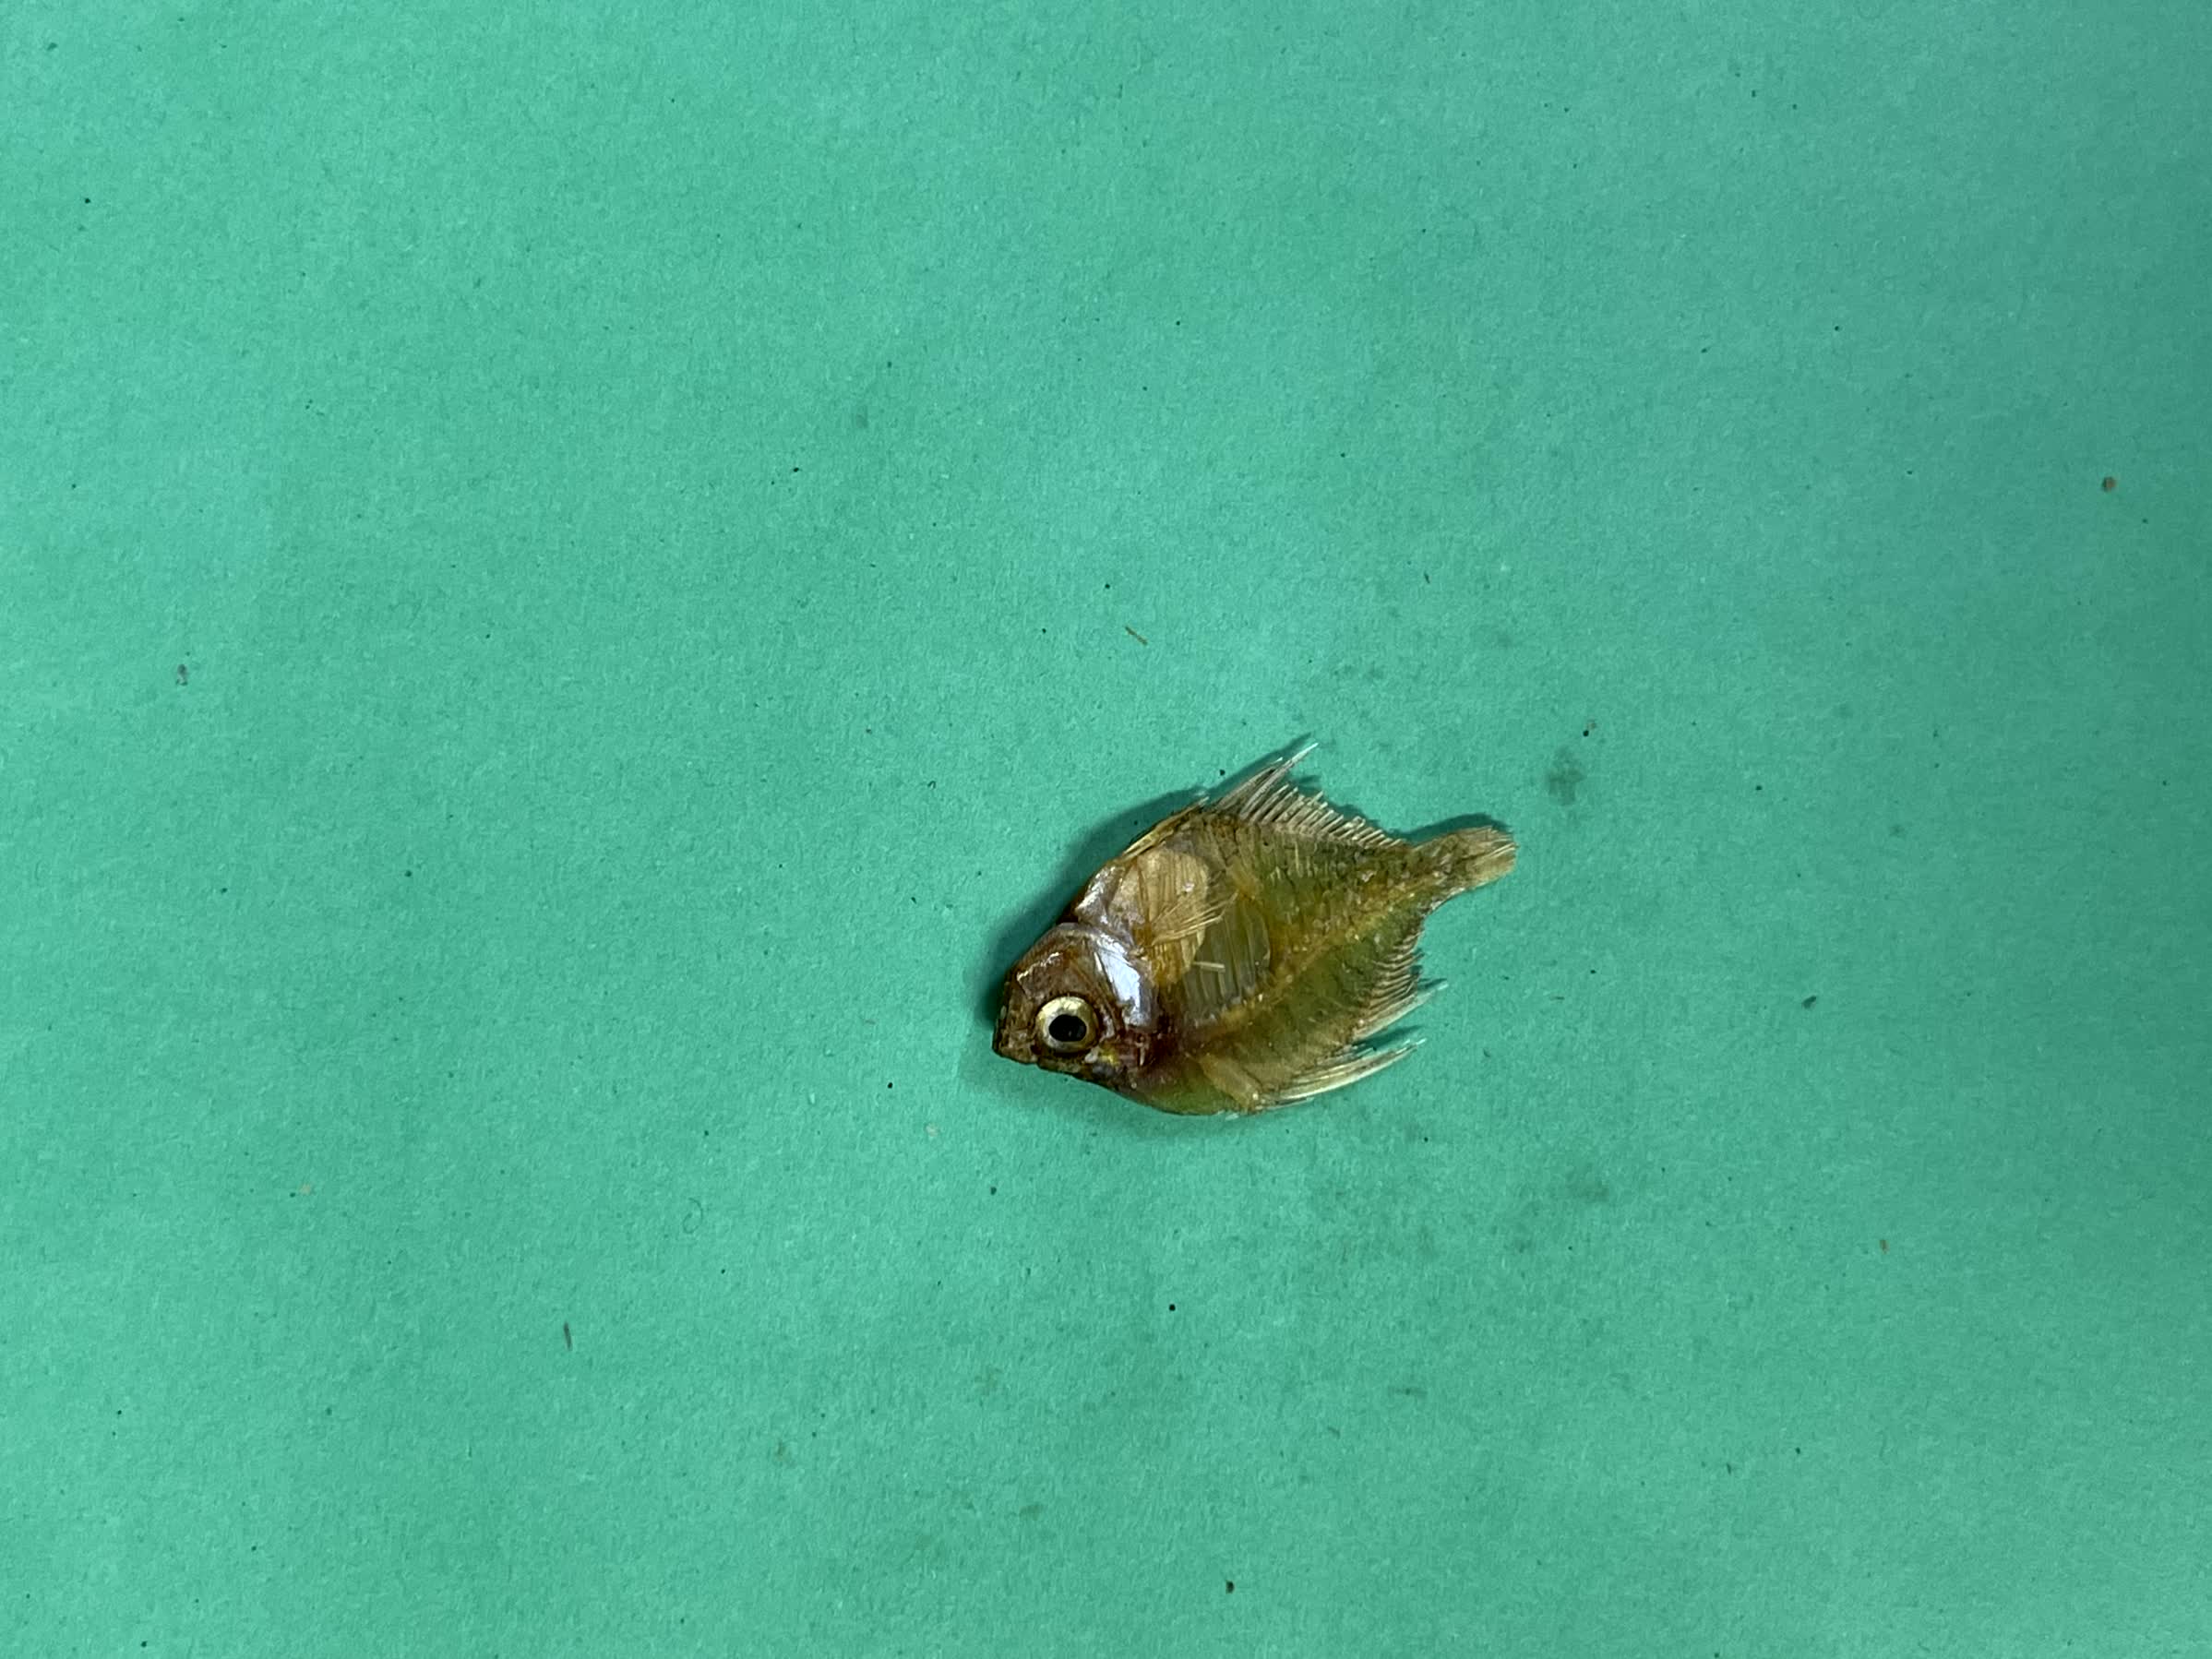
Species: Chanda